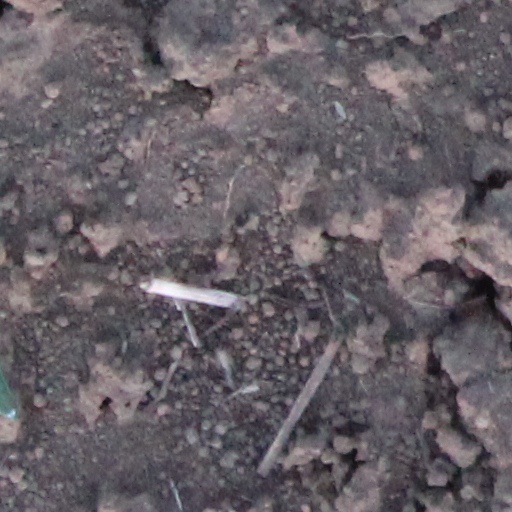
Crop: wheat